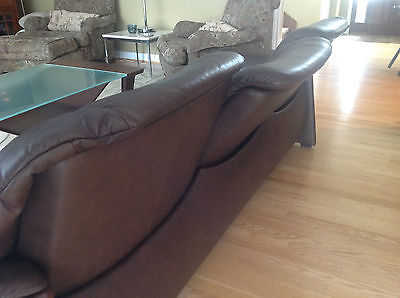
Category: sofa